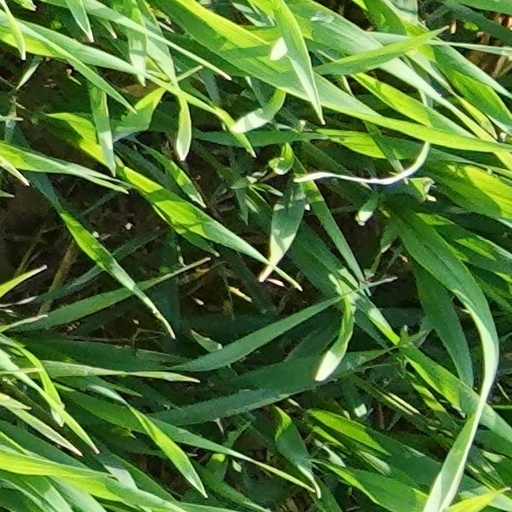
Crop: wheat